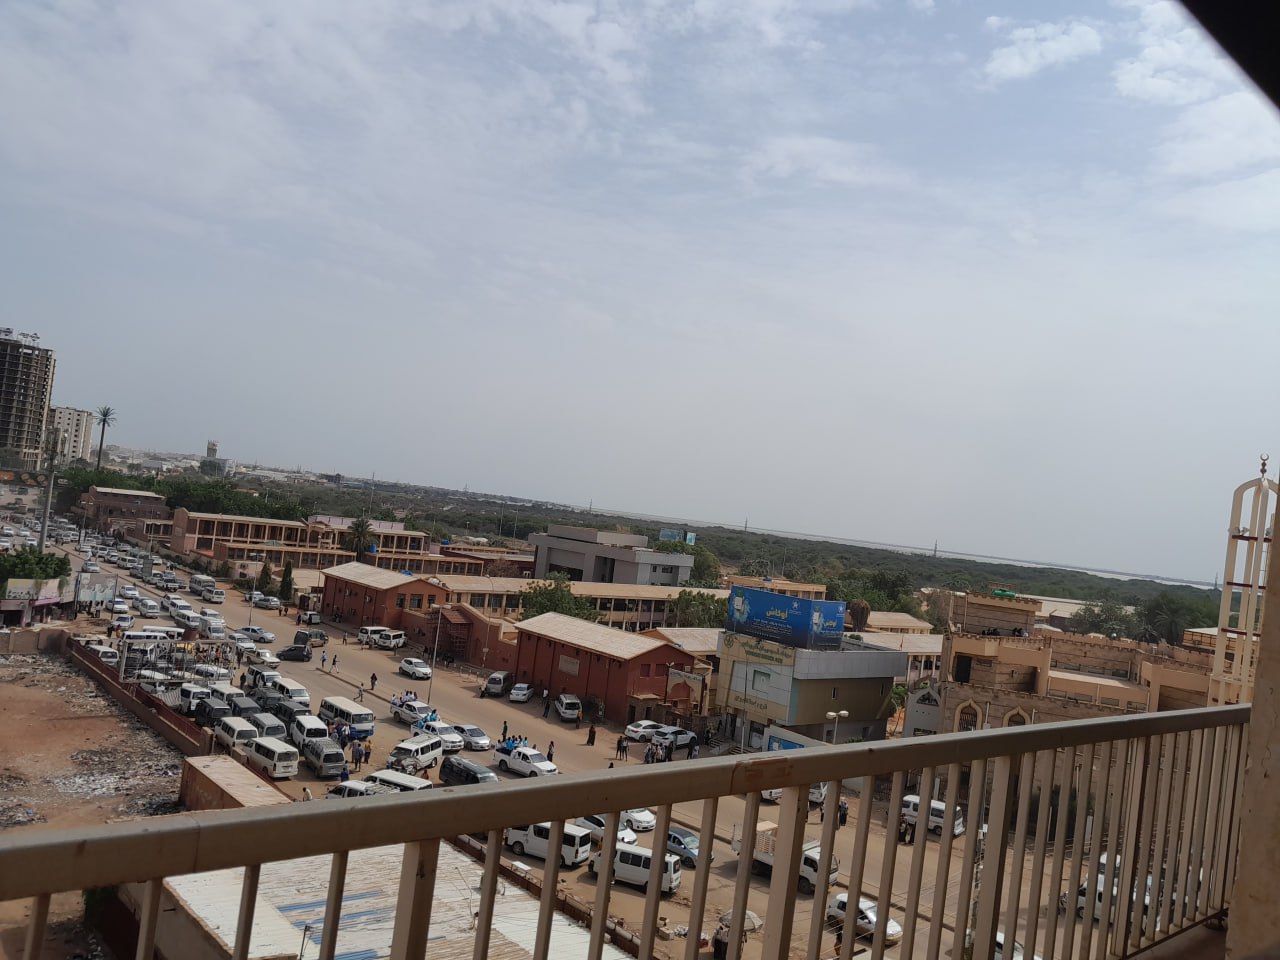
الوصف بالفصحى: منظر علوي لمبانٍ وازدحام في موقف مواصلات
الوصف بالعامية السودانية: منظرمن فوق لمباني وزحمة في موقف مواصلات
التصنيف: Urban & City Life
التصنيف الفرعي: Markets and Streets